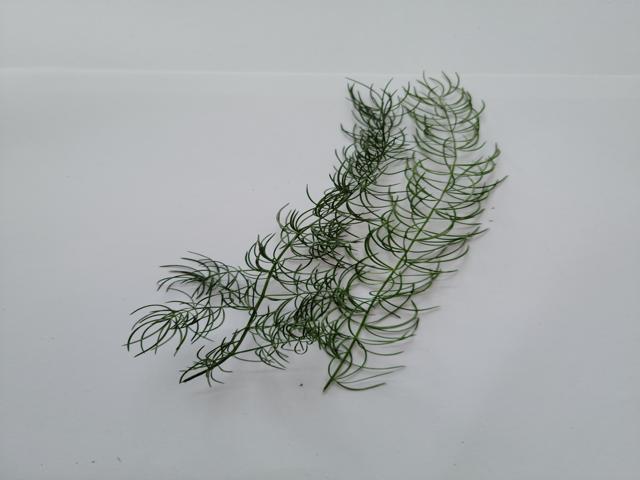
Plant: shotomuli